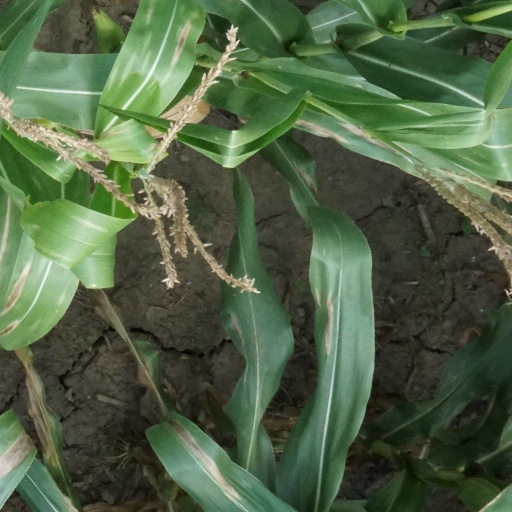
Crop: maize; corn